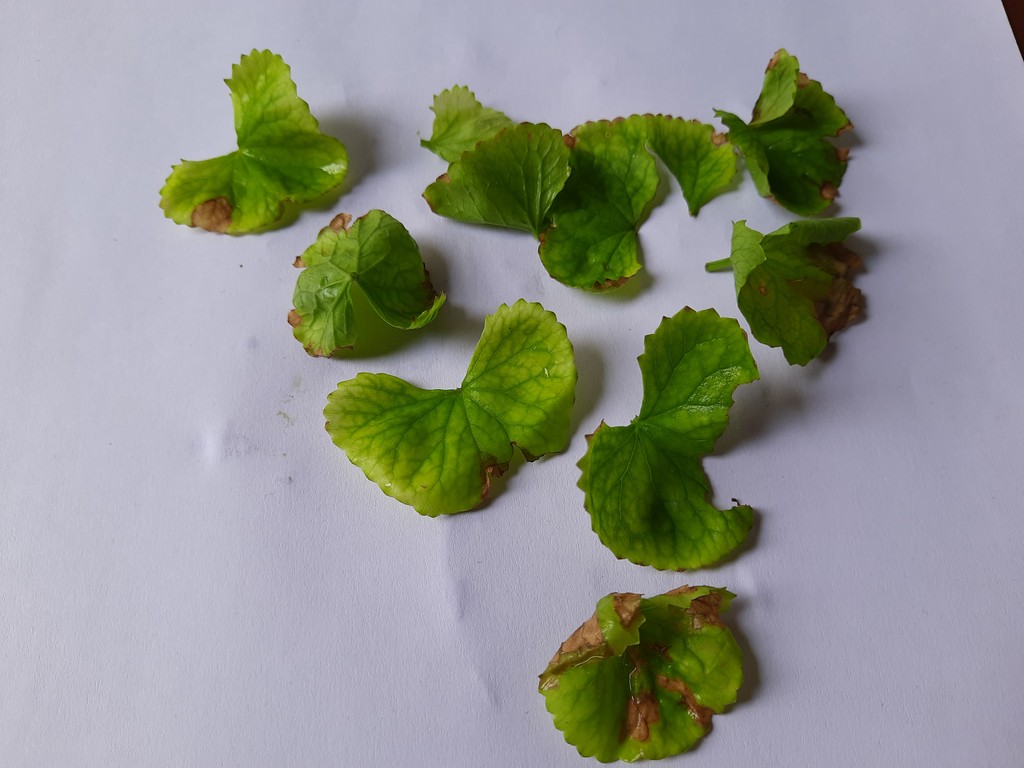
Label: Unhealthy